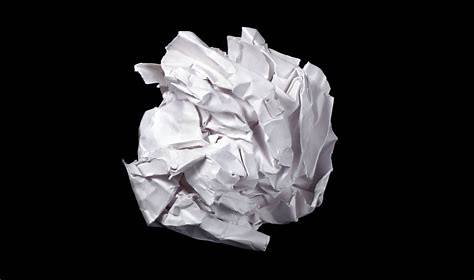
Waste category: paper